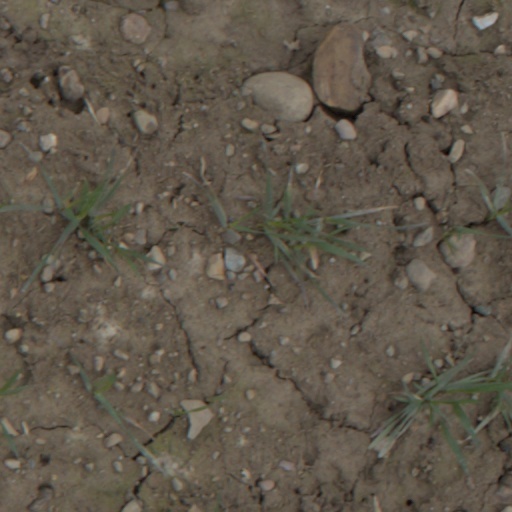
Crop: wheat